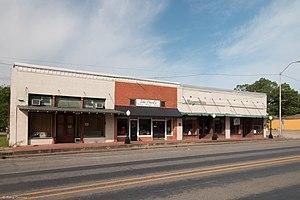
Hubbard est une ville située au nord du comté de Hill au Texas, aux États-Unis.